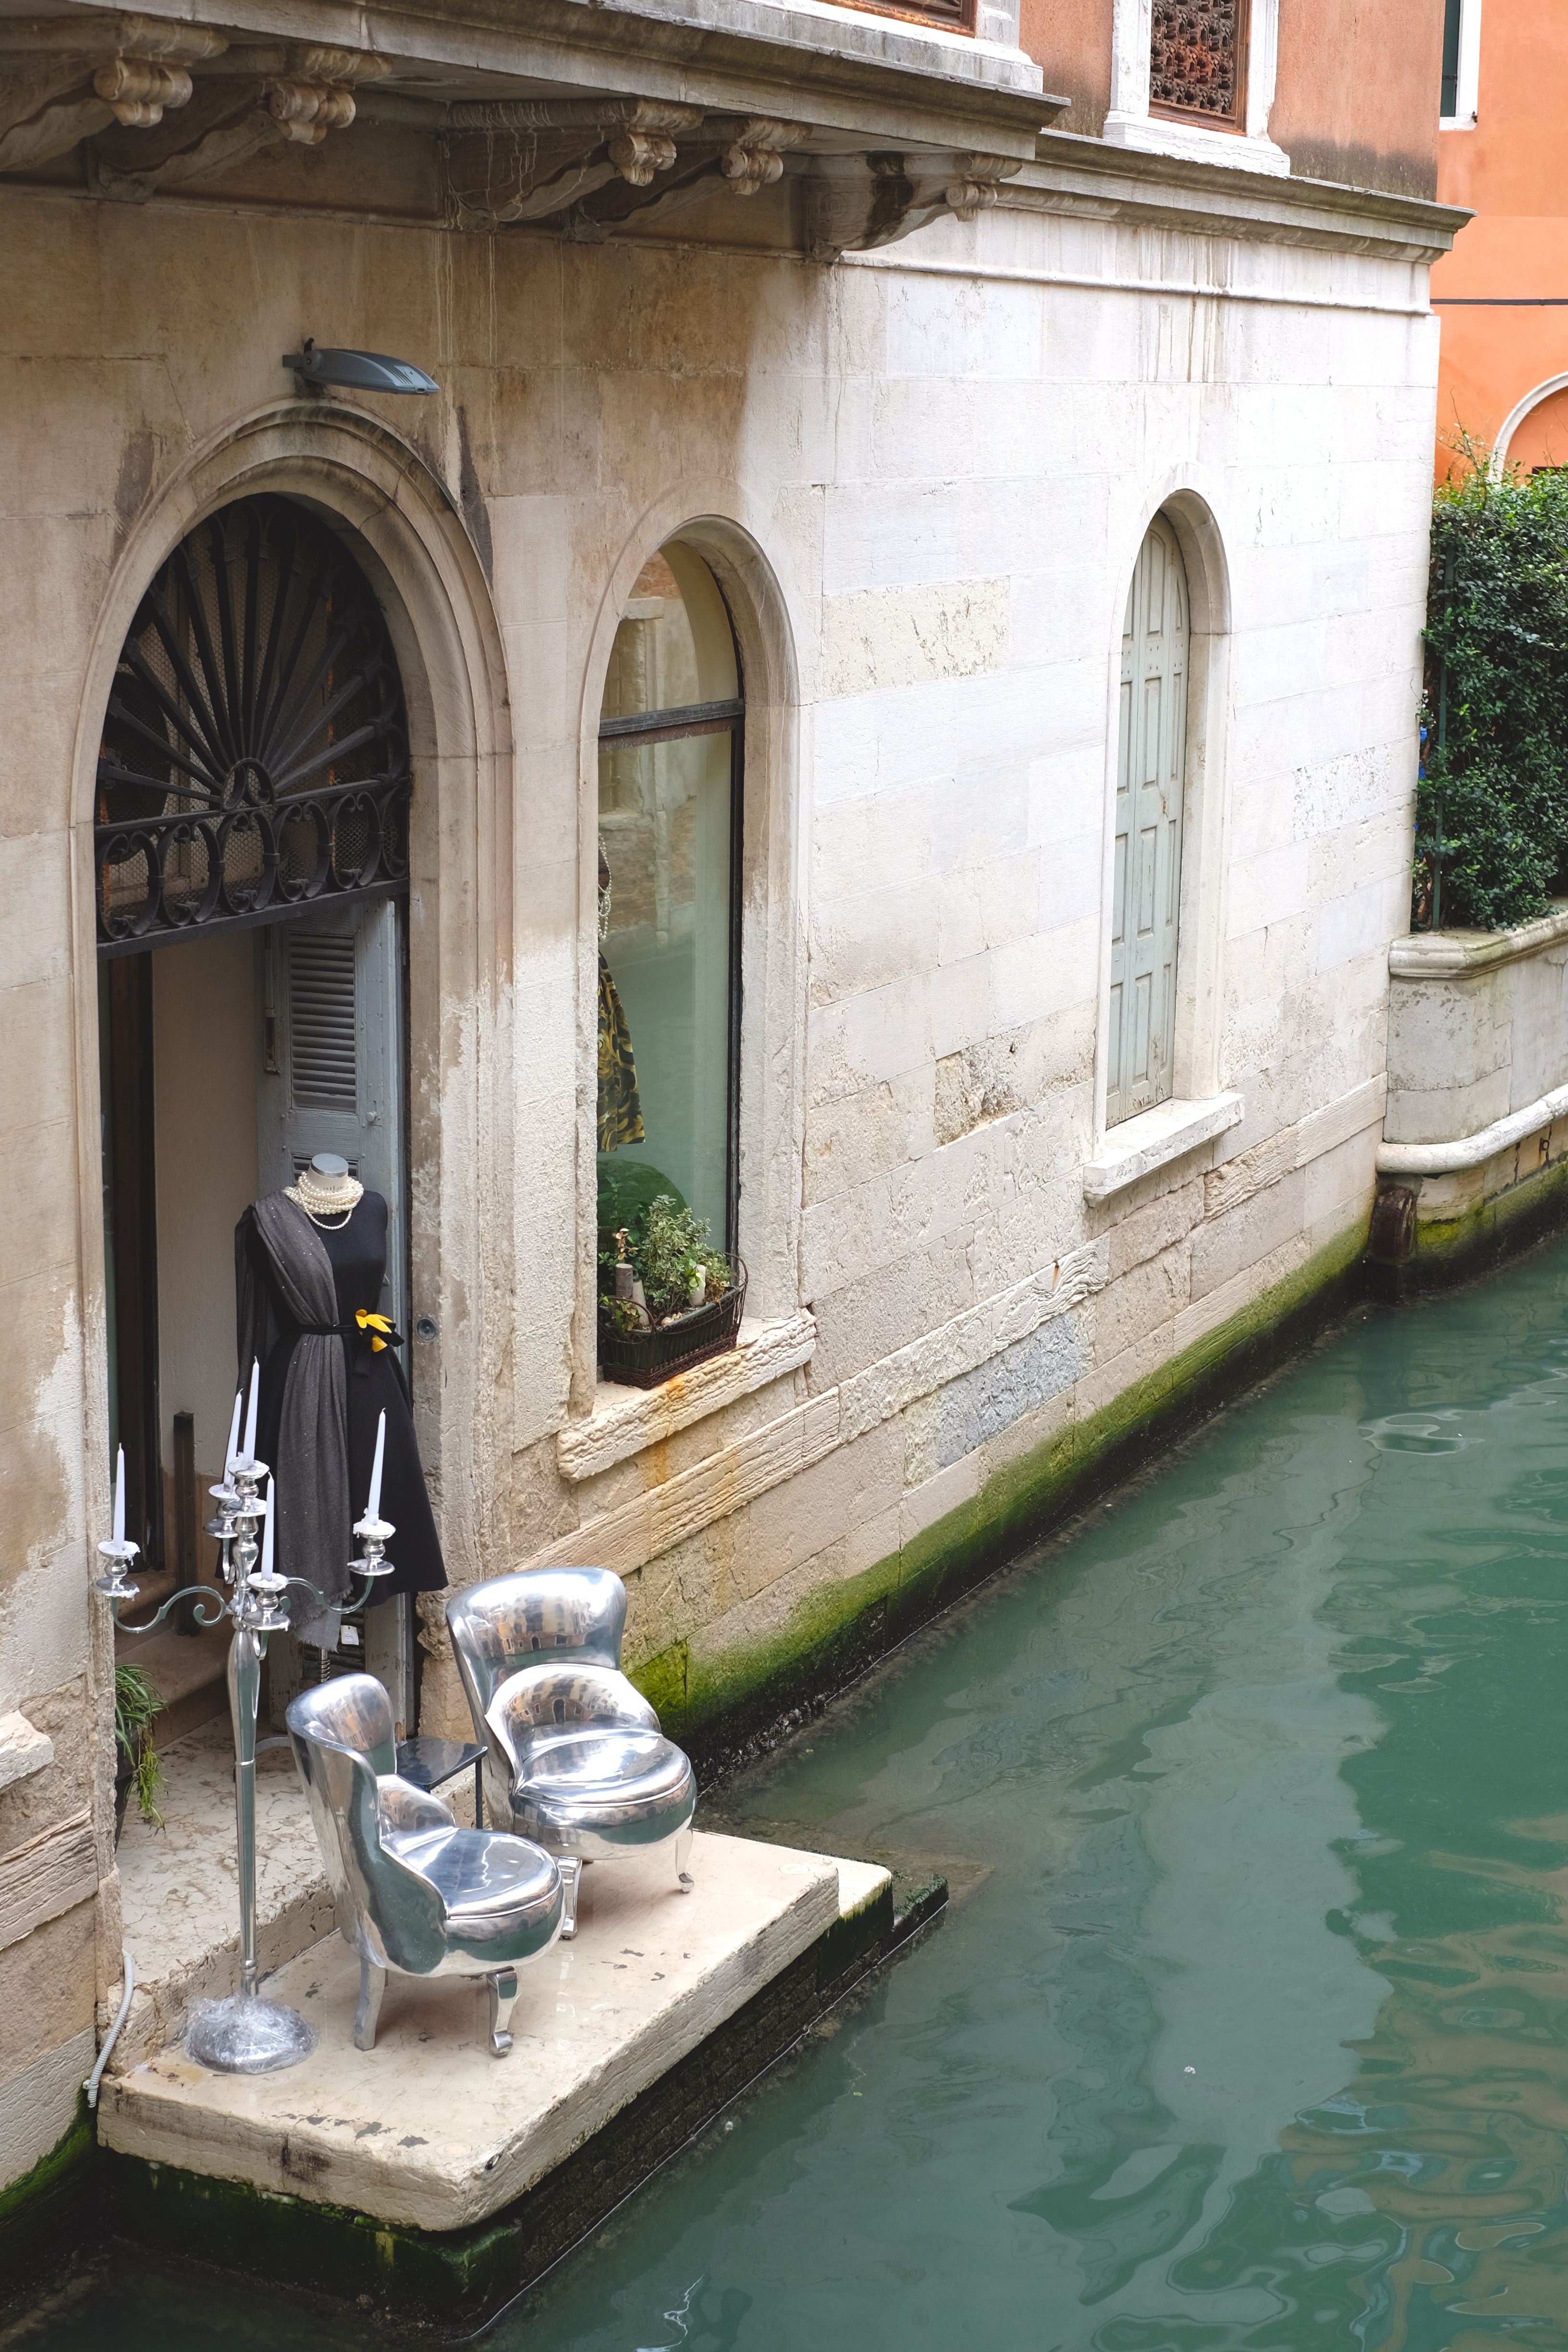
architecture, mansion, house, window, palace, venice, tourism, waterway, silver, estate, armchairs, ancient history